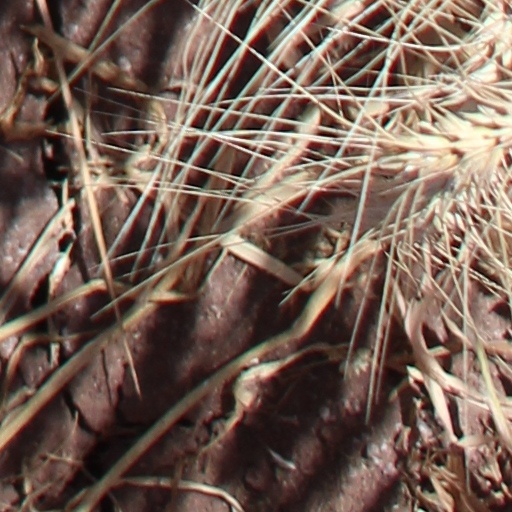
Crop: wheat